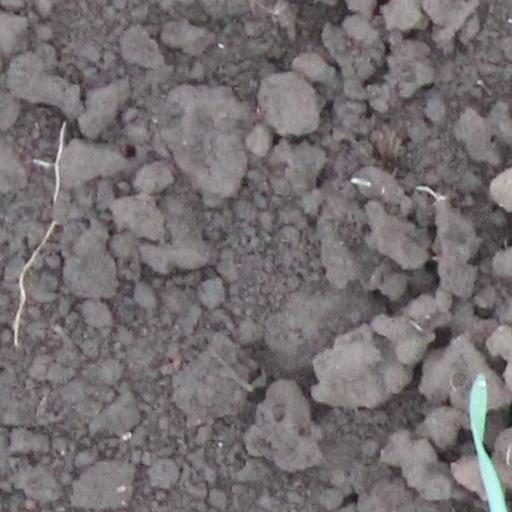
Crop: wheat